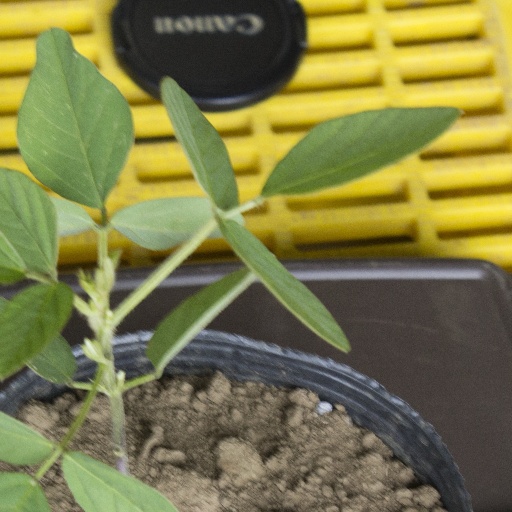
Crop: soybean